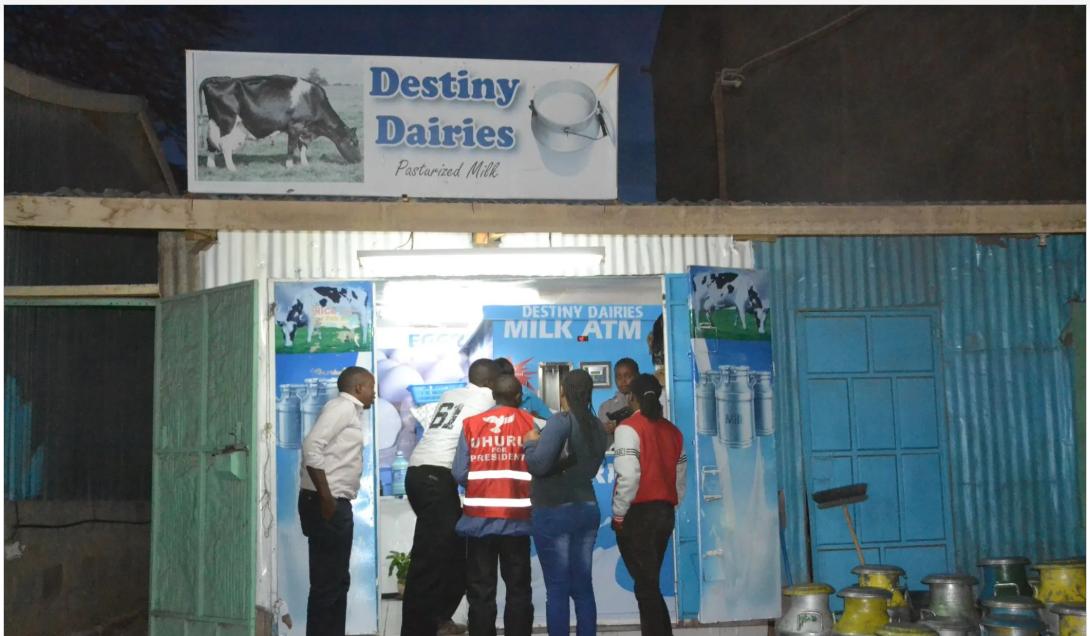
Hapa ni pahali ambapo maziwa yanauzwa na hapa watu wanaonekana wakiwa wamepanga laini ili waweze kupata maziwa yao, pia duka hili linatumia teknolojia ya kisasa kuuza maziwa.